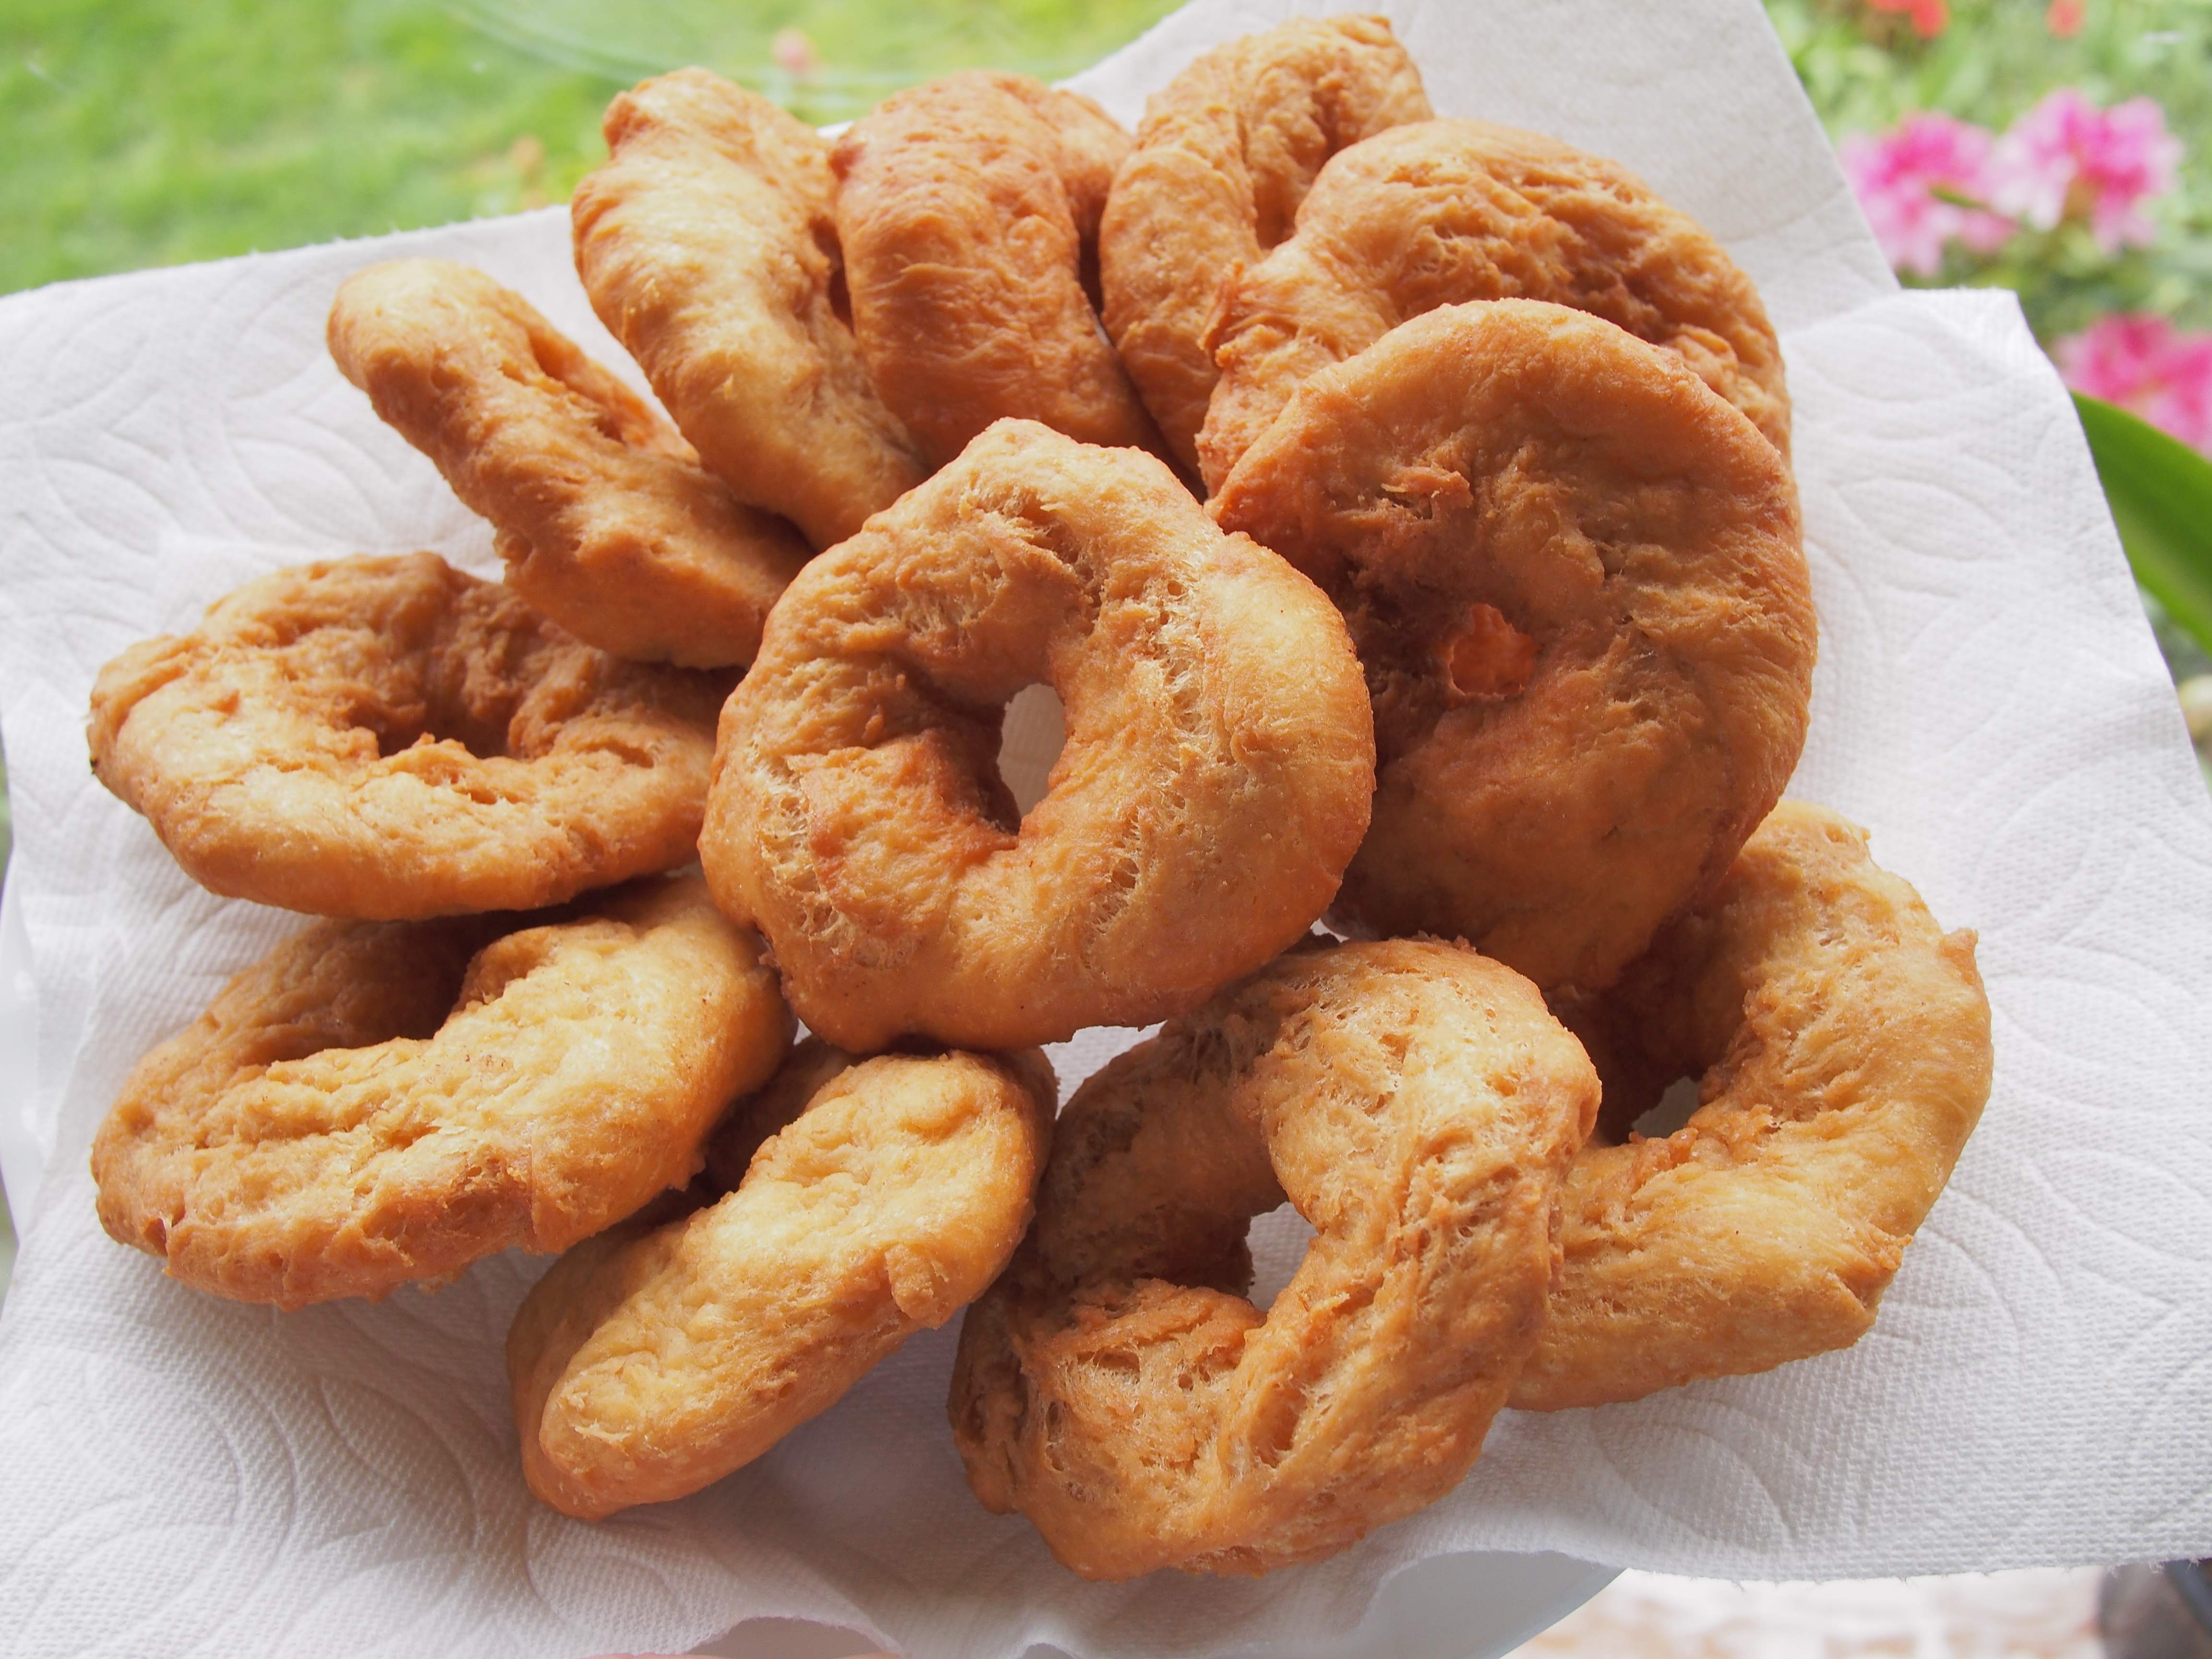
dish, food, produce, dessert, cuisine, bannock, quickbread, friedbread, breadrecipe, baked goods, onion ring, snack food, fried food